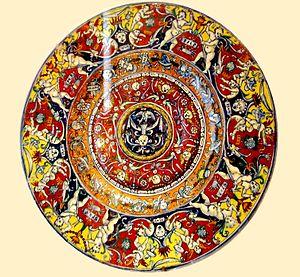
La faïence de Montelupo Fiorentino est une production céramique de la ville de Montelupo Fiorentino, dans la région de Florence en Toscane, qui fut particulièrement active lors de la Renaissance.